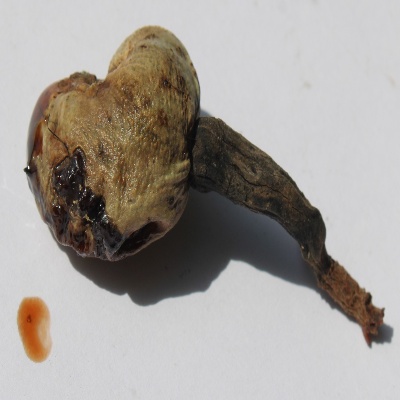
Crop: Cashew
Condition: anthracnose